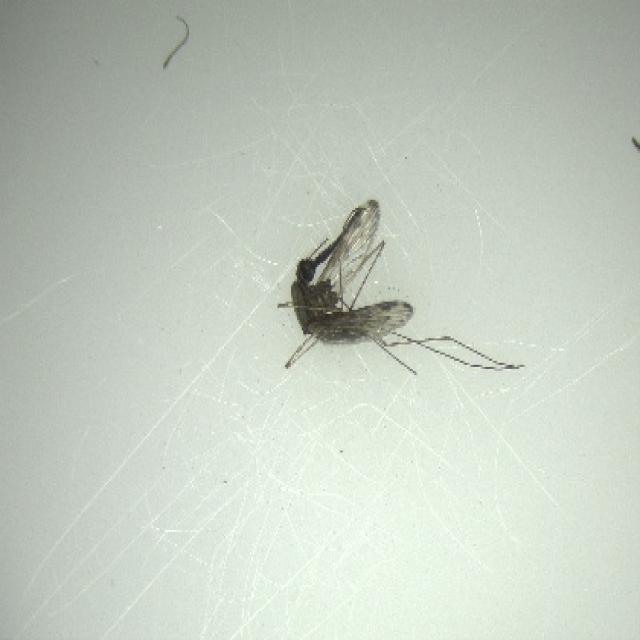
Species: anopheles_sinensis